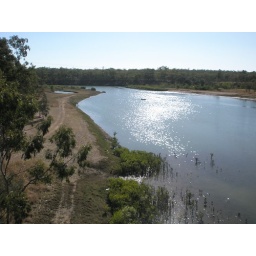
Plenty of water around Queensland at the moment, these rivers are often just sandy dry river beds.